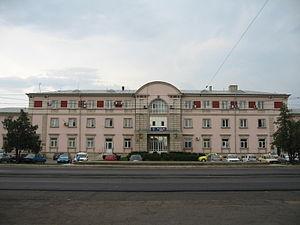
La frontière entre la Roumanie et la Moldavie est une frontière internationale longue de 681,3 kilomètres qui délimite les territoires de la Roumanie et de la Moldavie. Elle suit le talweg de la rivière Prut et constitue aussi, depuis 2007, une frontière entre deux zones d'influence géopolitiques : l'Union européenne à l'Ouest et la Communauté des États indépendants à l'Est et à ce titre, surveillée par la Frontex.